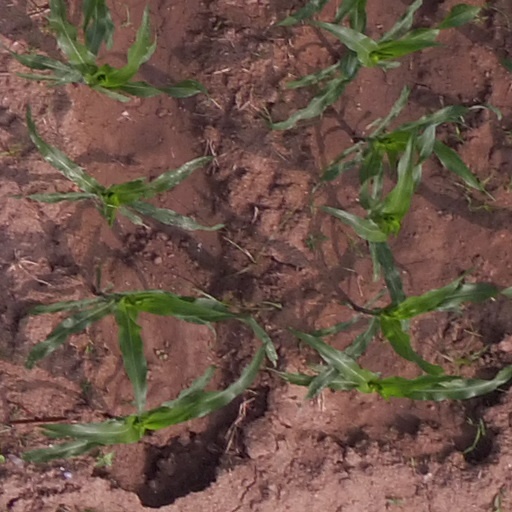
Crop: maize; corn